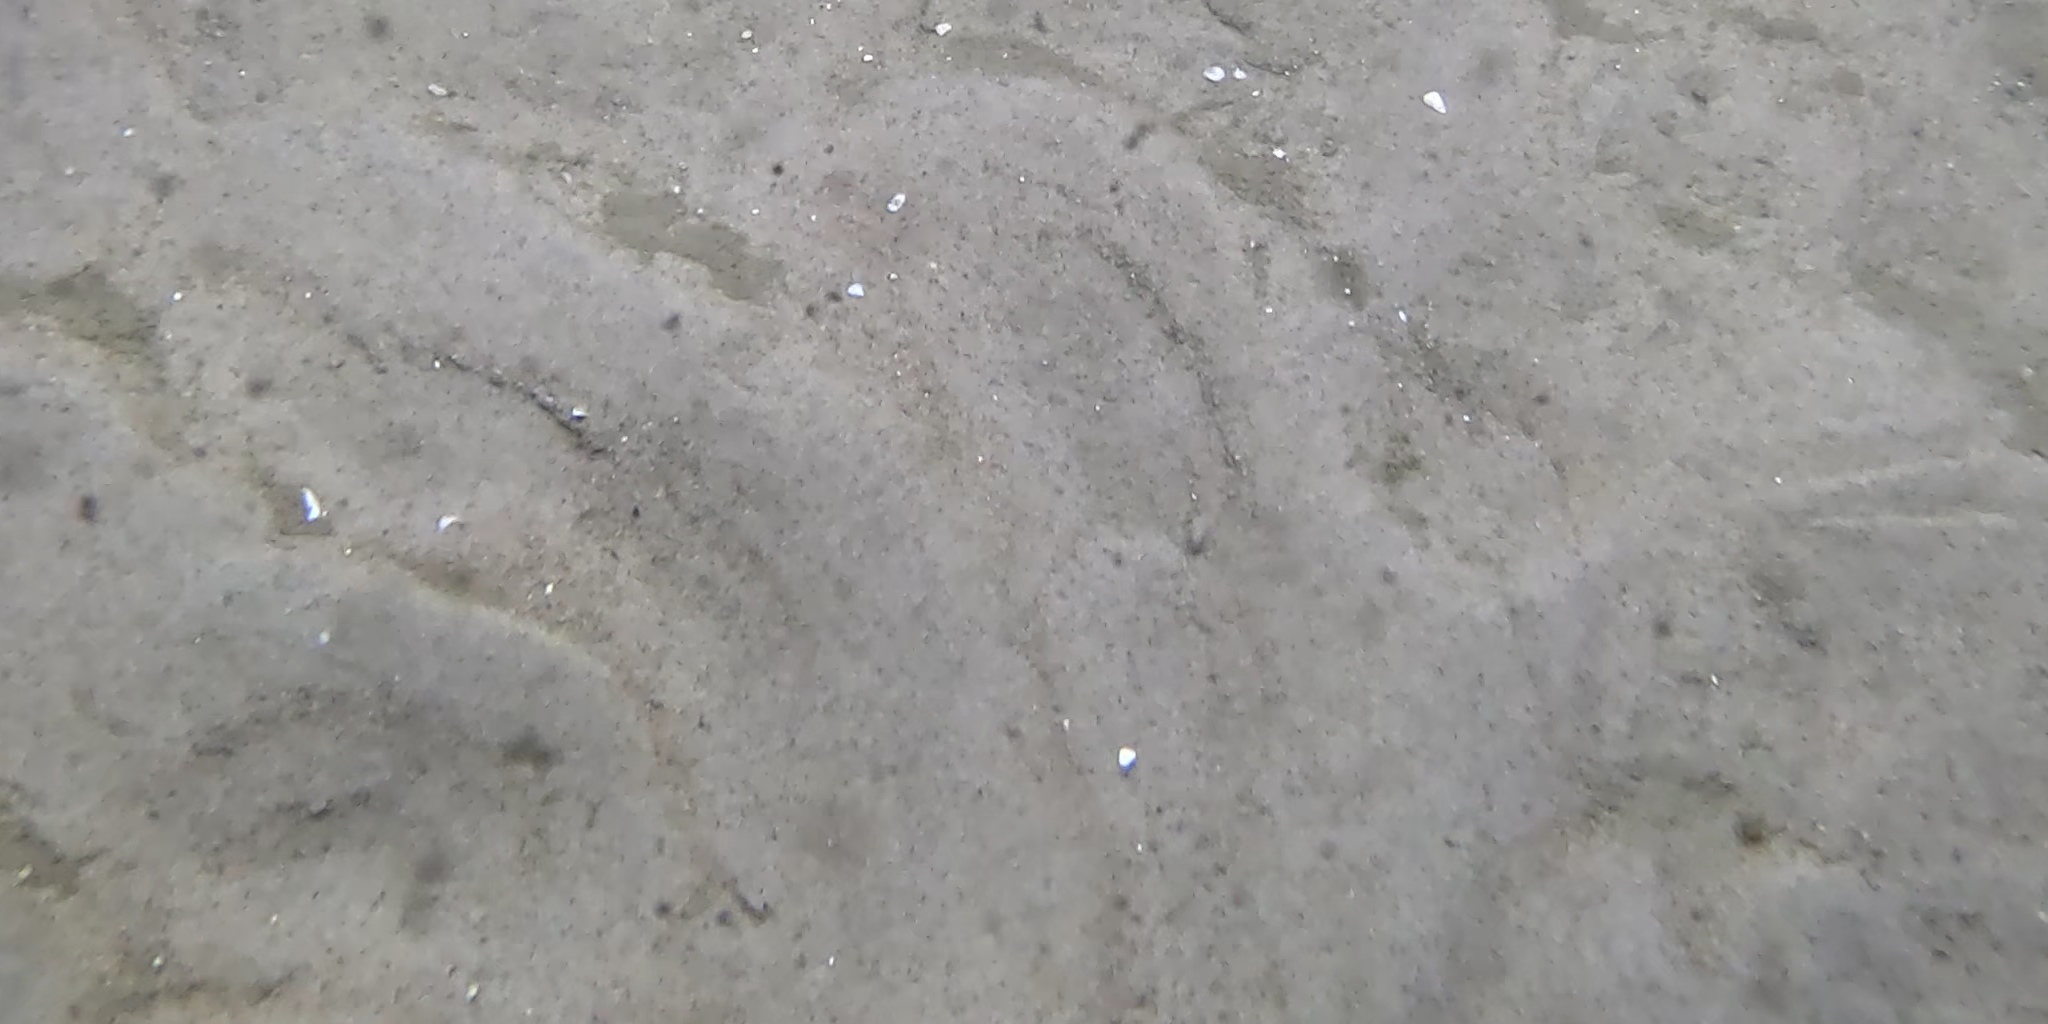
Seabed habitat: sand